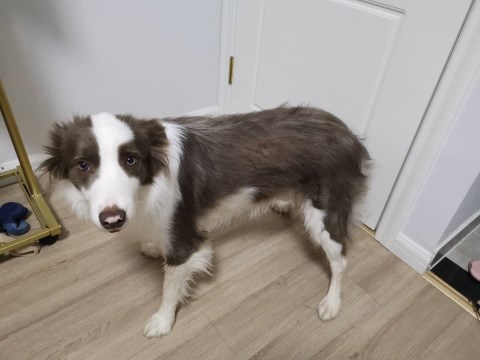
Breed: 2594-n000109-Border_collie